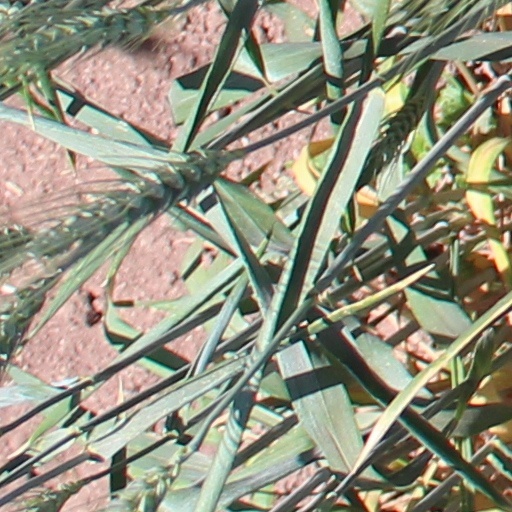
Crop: wheat